Brian Westbrook

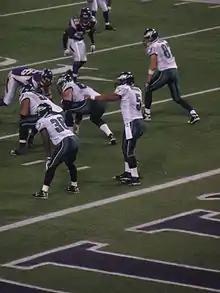
Westbrook (left) and Donovan McNabb (right) in 2009 NFC Wild Card game

After his strong playoff performance, Westbrook picked up right where he left in 2007 and cemented himself as one of the top backs in the league. He had over 100 yards rushing and receiving combined in 12 of the 15 games that he played. His 1,333 rushing yards were a new career high and his 2,104 yards from scrimmage led the NFL. Westbrook was named to his second Pro Bowl and first All-Pro team, after setting a new single-season franchise record with 90 receptions.